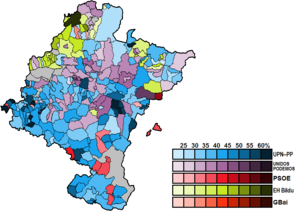
Les élections générales espagnoles de 2016 se sont tenues le dimanche 26 juin 2016 afin d'élire les 350 députés et 208 des 266 sénateurs de la XIIᵉ législature des Cortes Generales. 5 députés sont élus en Navarre.